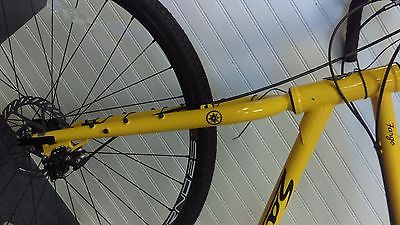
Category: bicycle